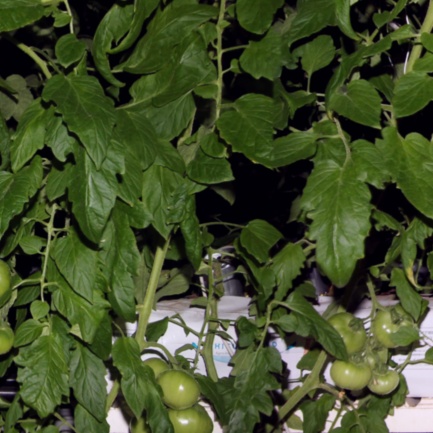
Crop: tomato